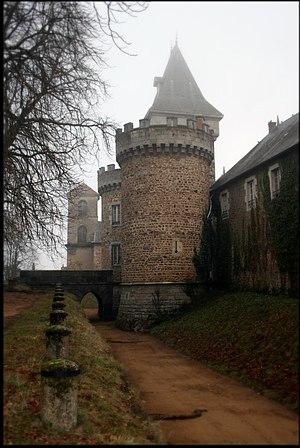
situé à Busset dans le département de l'Allier This building is en partie classé, en partie inscrit au titre des Monuments Historiques. It is indexed in the Base Mérimée, a database of architectural heritage maintained by the French Ministry of Culture,
Busset est une commune française, située dans le département de l'Allier en région Auvergne-Rhône-Alpes. Elle fait partie de l'aire urbaine de Vichy. Avant 1789, la commune faisait partie de l'ancienne province d'Auvergne.